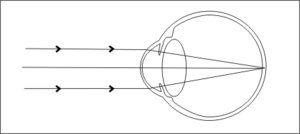
Un œil emmétrope est un œil sans troubles de la réfraction, contrairement à un œil amétrope.